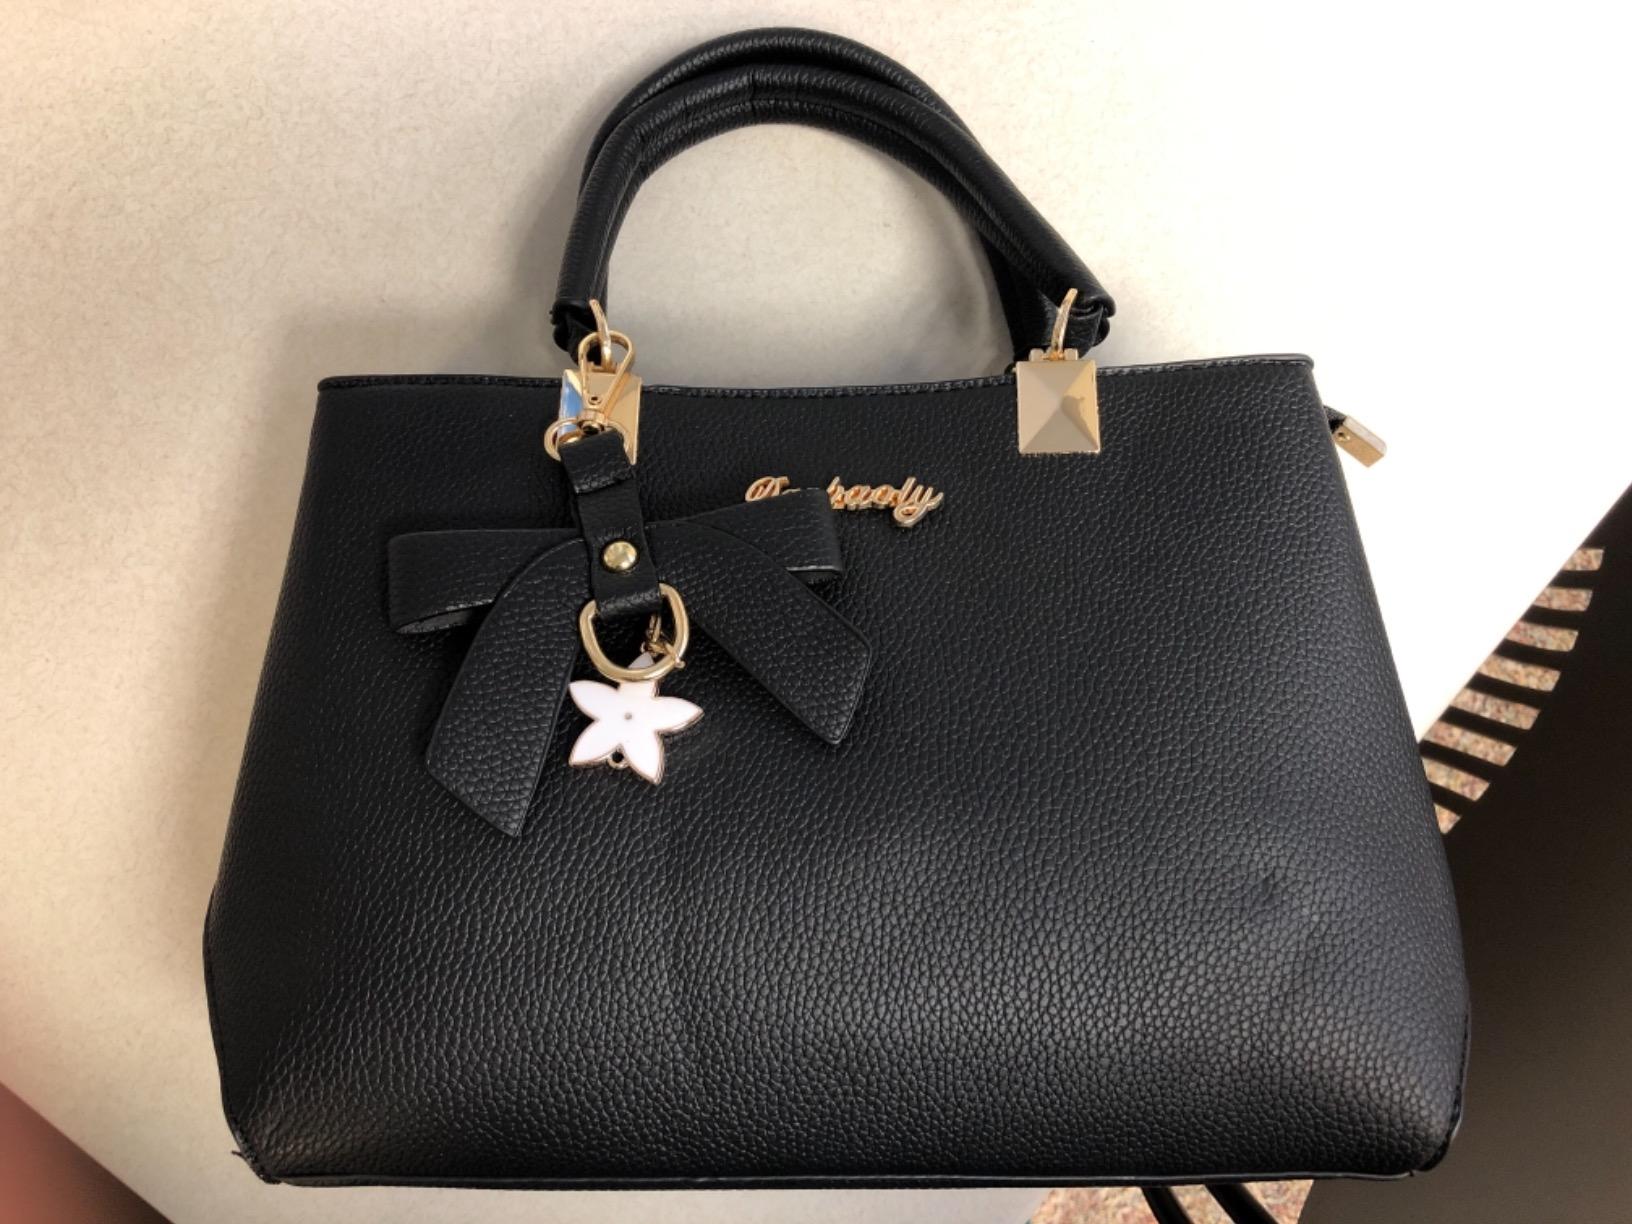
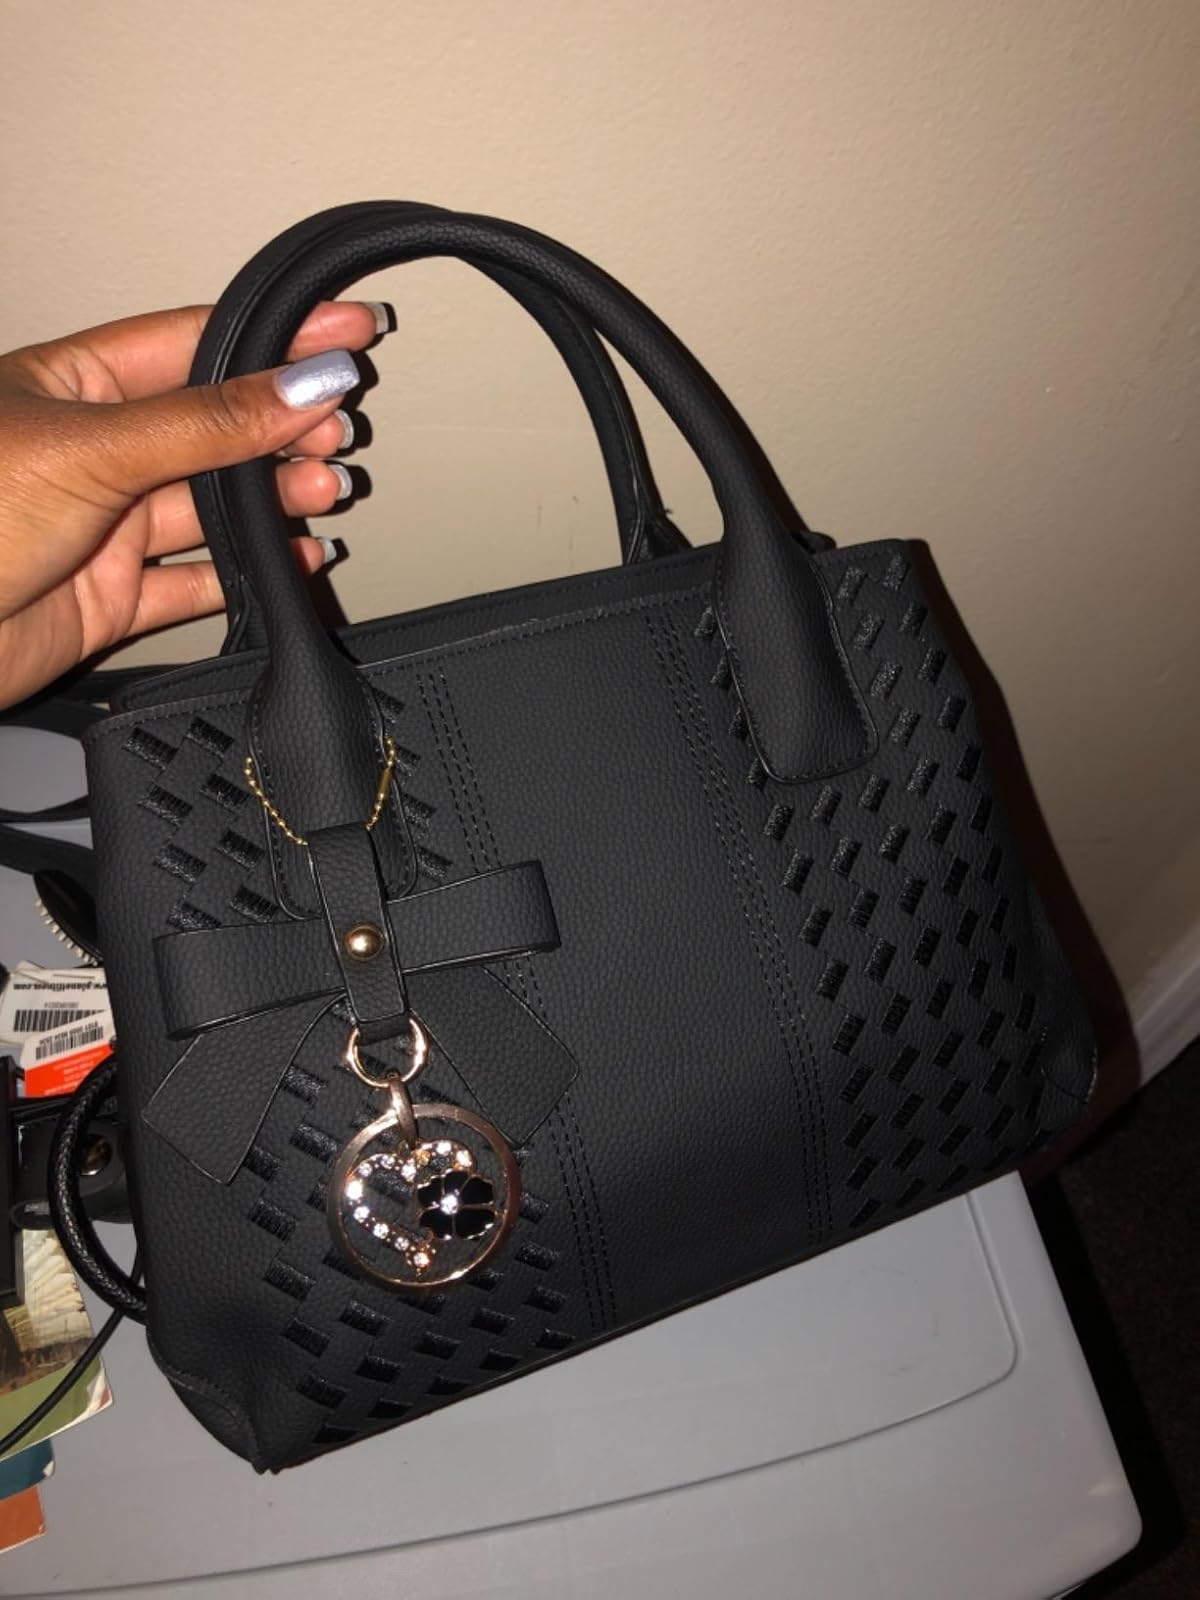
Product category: accessories_handbag
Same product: no